Dorothée Dupuis

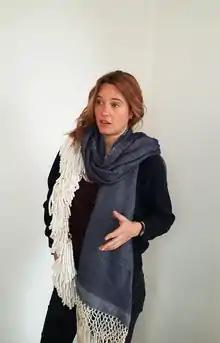

Dorothée Dupuis (born 1980, Paris) is a Feminist art curator, art critic, and publisher based in Mexico City.